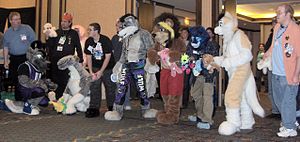
Furry
Deltagere ved konferencer for Furry-fans i 2006
Furry er en subkultur, som generelt interesserer sig for antropomorfisme og dyre-lignende figurer, som er tillagt menneskelige egenskaber. Fænomenet startede, ifølge fandom historiker Fred Patten, ved en science-fiction konvention i 80'erne.